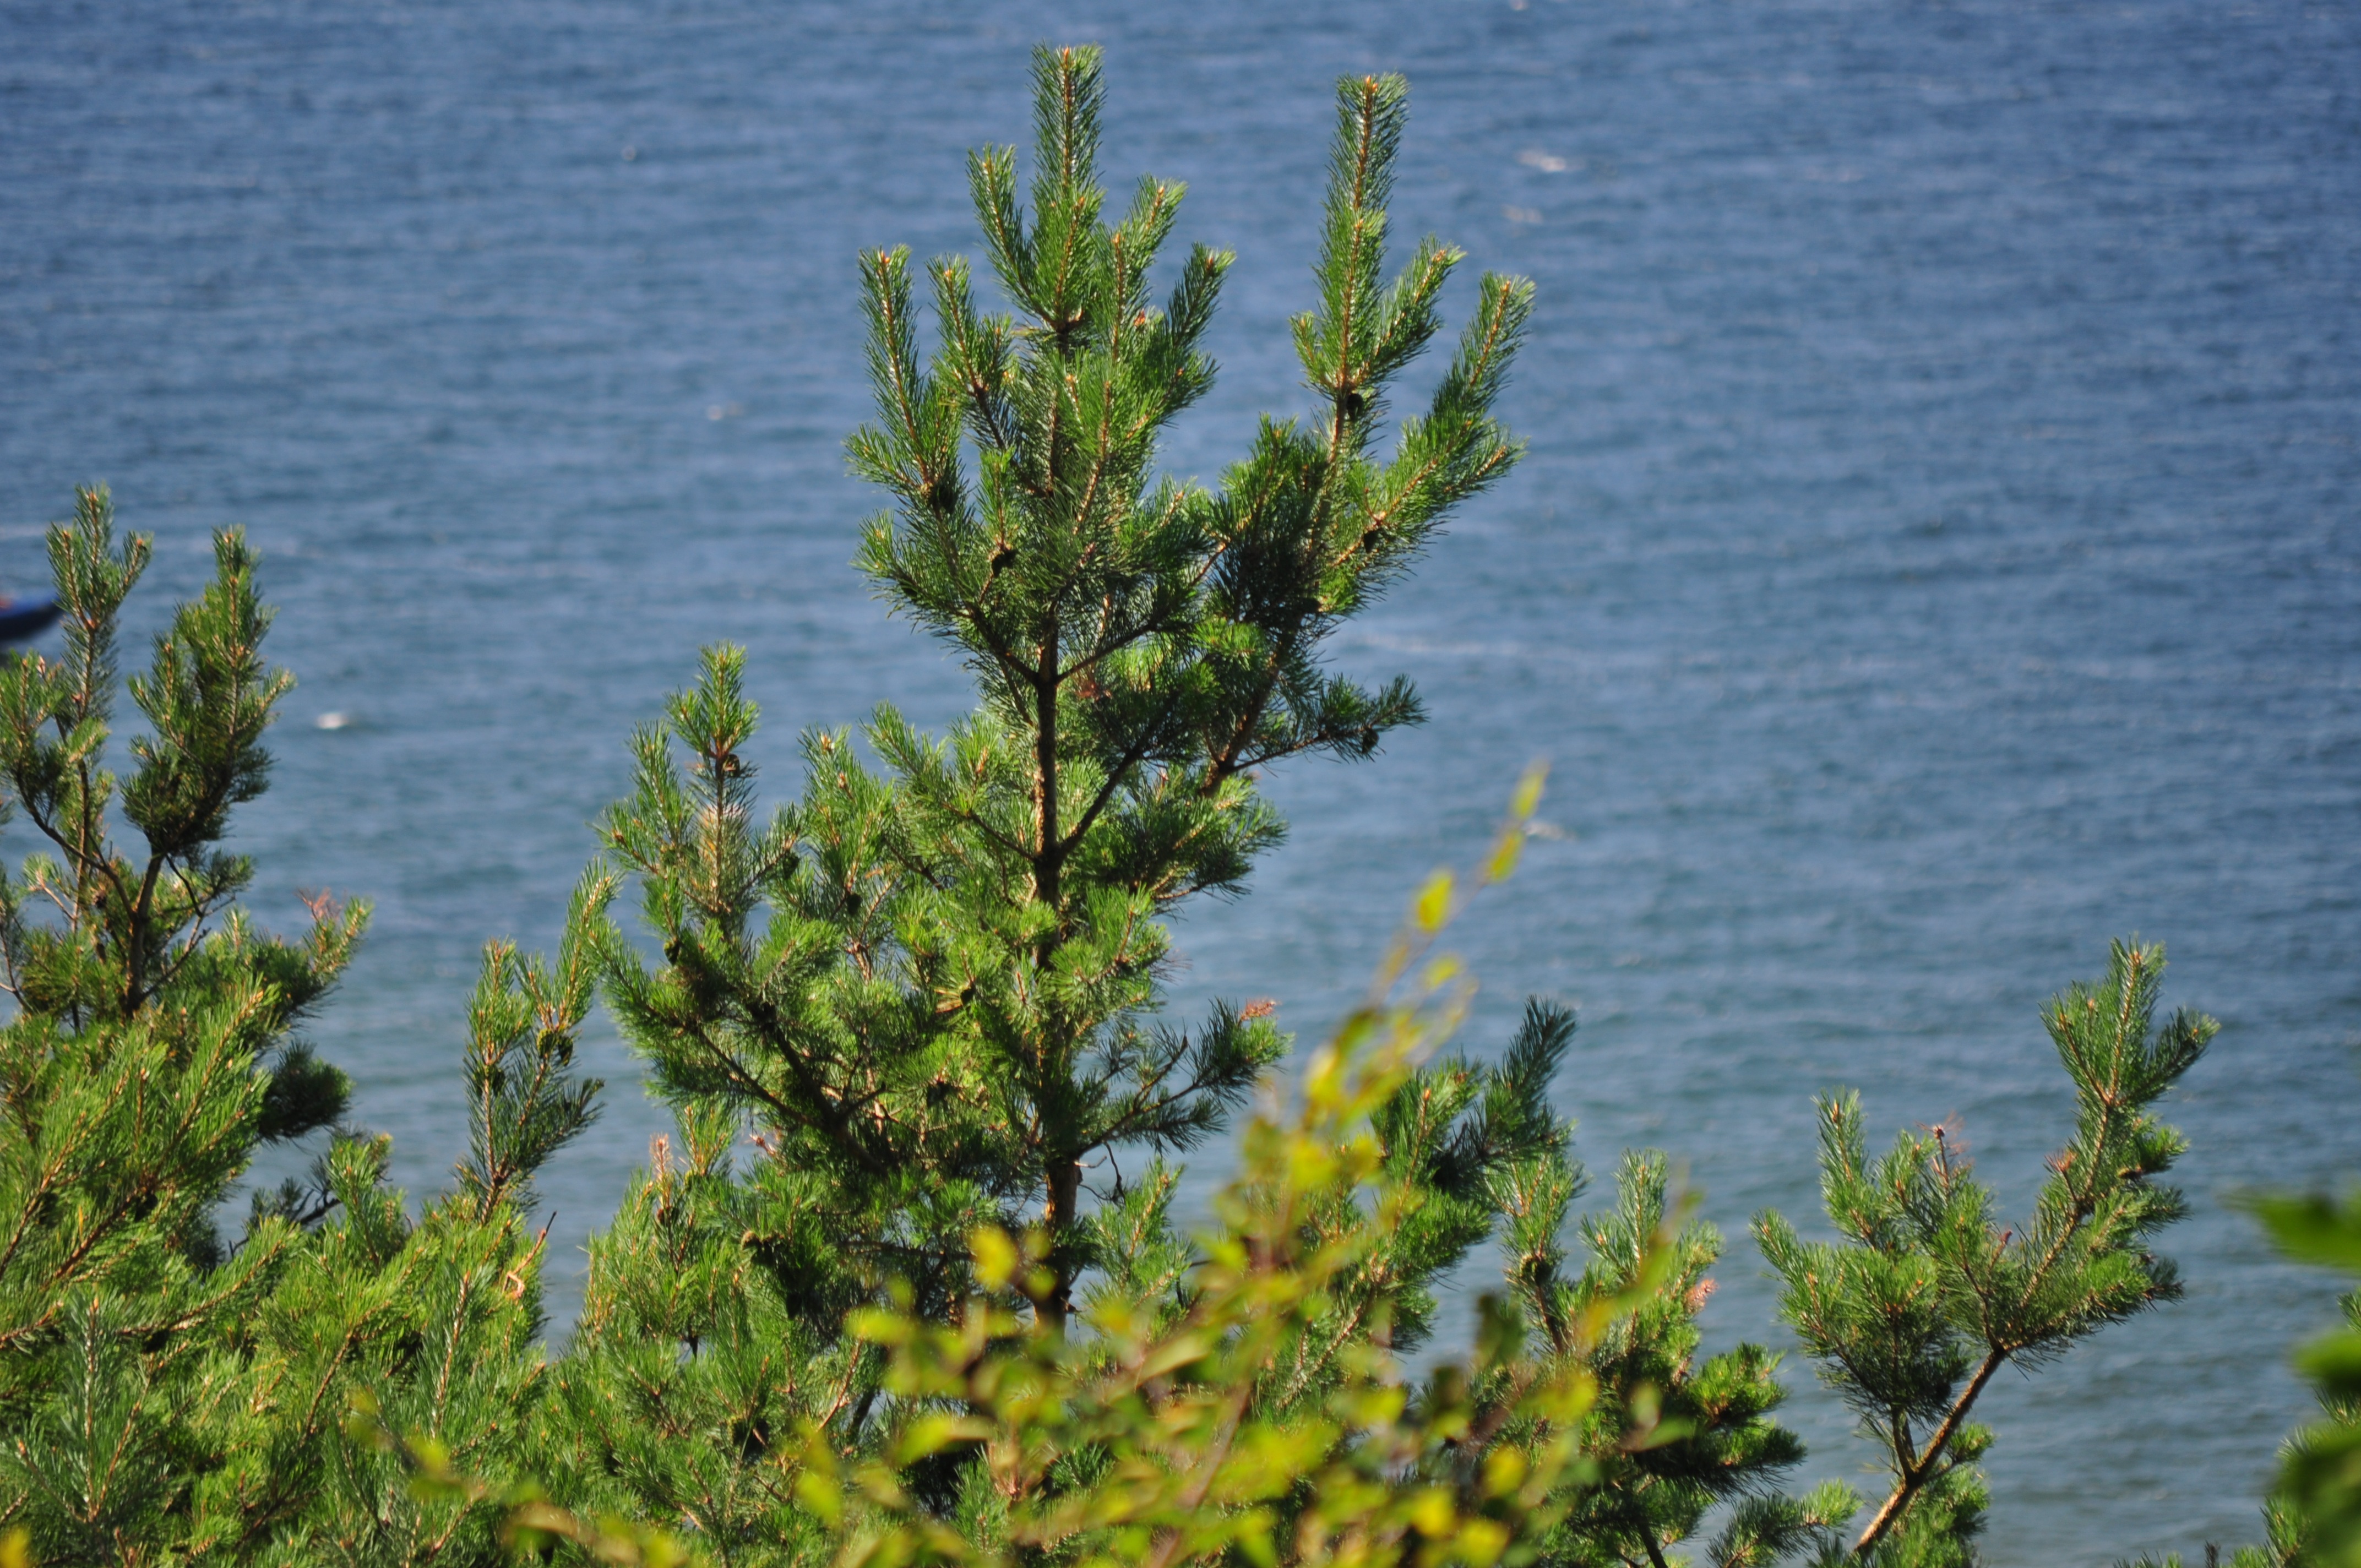
tree, nature, branch, plant, leaf, flower, green, evergreen, botany, fir, flora, wildflower, conifer, coniferous, spruce, vegetation, shrub, larch, ecosystem, biome, woody plant, land plant, tree over water